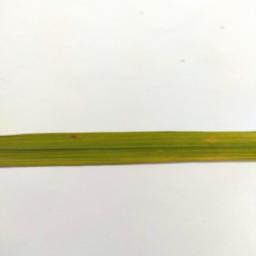
Label: Rice___Brown_Spot